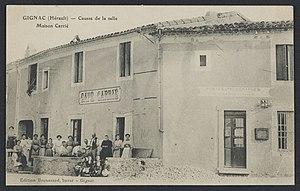
Causse-de-la-Selle. - Maison Carrié
Causse-de-la-Selle est une commune française située dans le département de l'Hérault en région Occitanie.